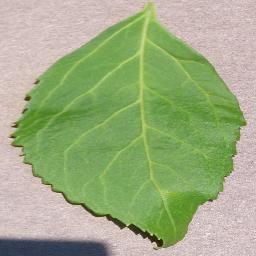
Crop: cherry
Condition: (including_sour)_healthy